Tzova

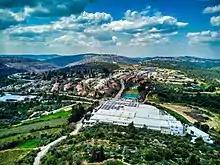
The kibbutz, view from Tel Tzova

The nearby Tel Tzova was the site of an ancient town in the days of David and perhaps of Saul. The Septuagint at Joshua 15:59 gives a list of eleven towns in Judaea, which is missing in the Masoretic text. One of them is given as Σωρης ("Sōrēs") in most manuscripts but as Εωβης ("Eobes") in the Codex Vaticanus. This has led to the suggestion that the original was Σωβης ("Sōbēs"), and that Tsova can thus be dated back to the time of Joshua Bin-Nun, based on this verse in the Septuagint.